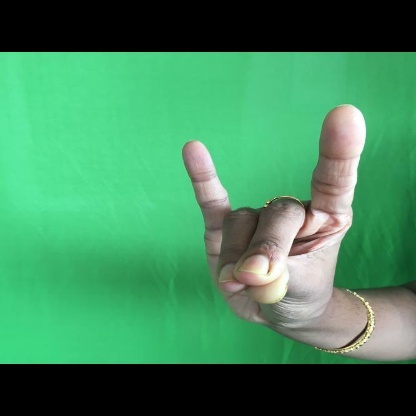
Mudra: Simhamukham